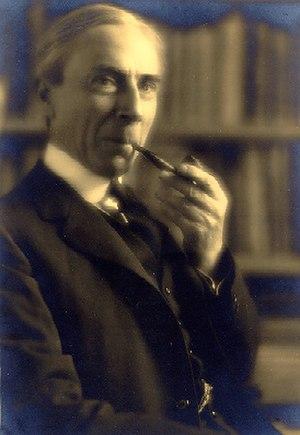
Cet article est une bibliographie détaillée sur la logique et la philosophie du langage.